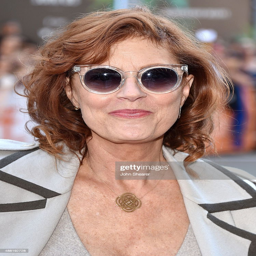
actor attends premiere during festival .